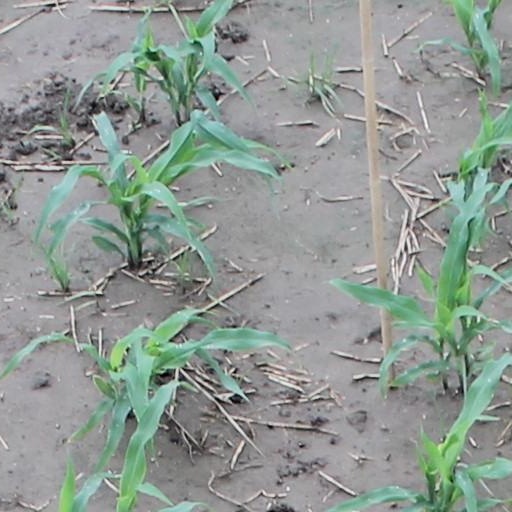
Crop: maize; corn